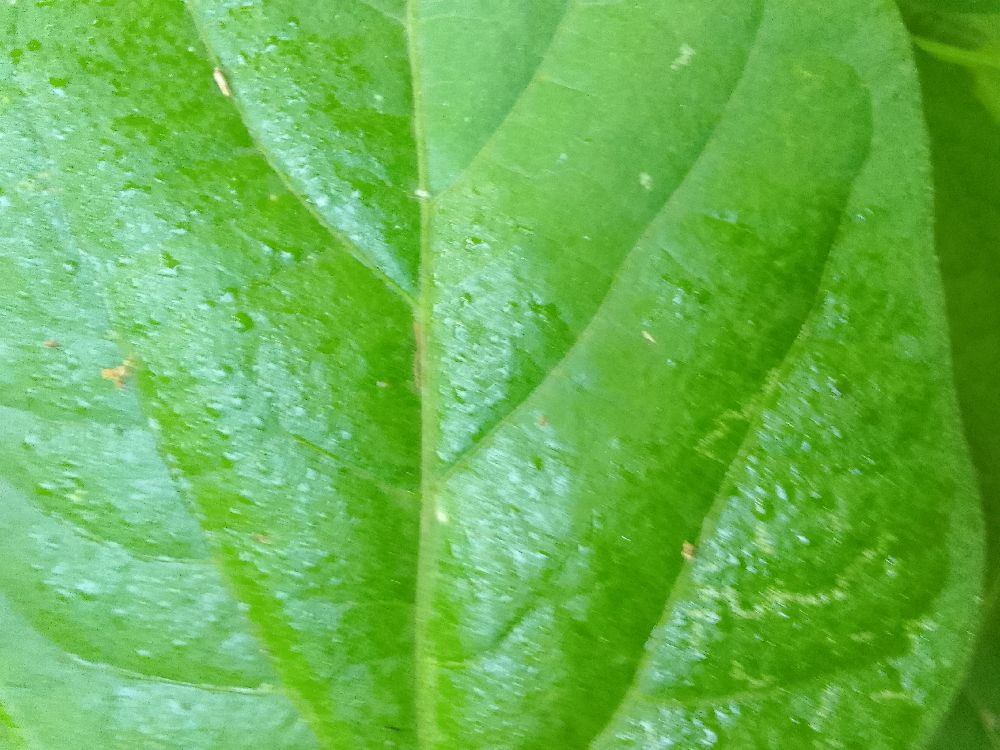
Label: healthy